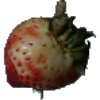
Label: Strawberry 1